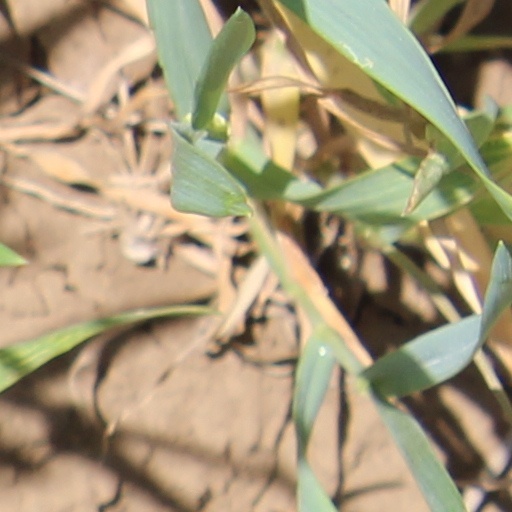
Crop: wheat